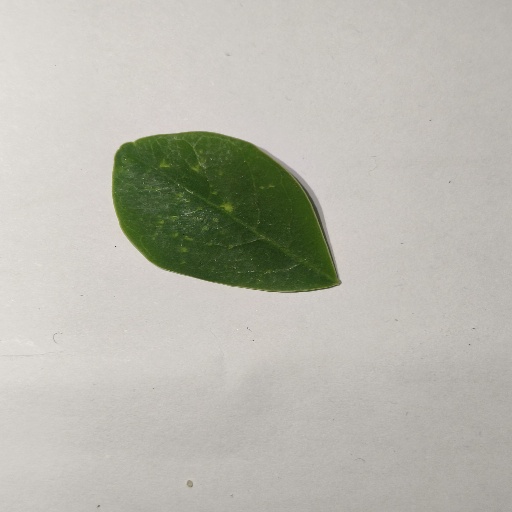
Species: Sojina
Leaf condition: Healthy Leaf